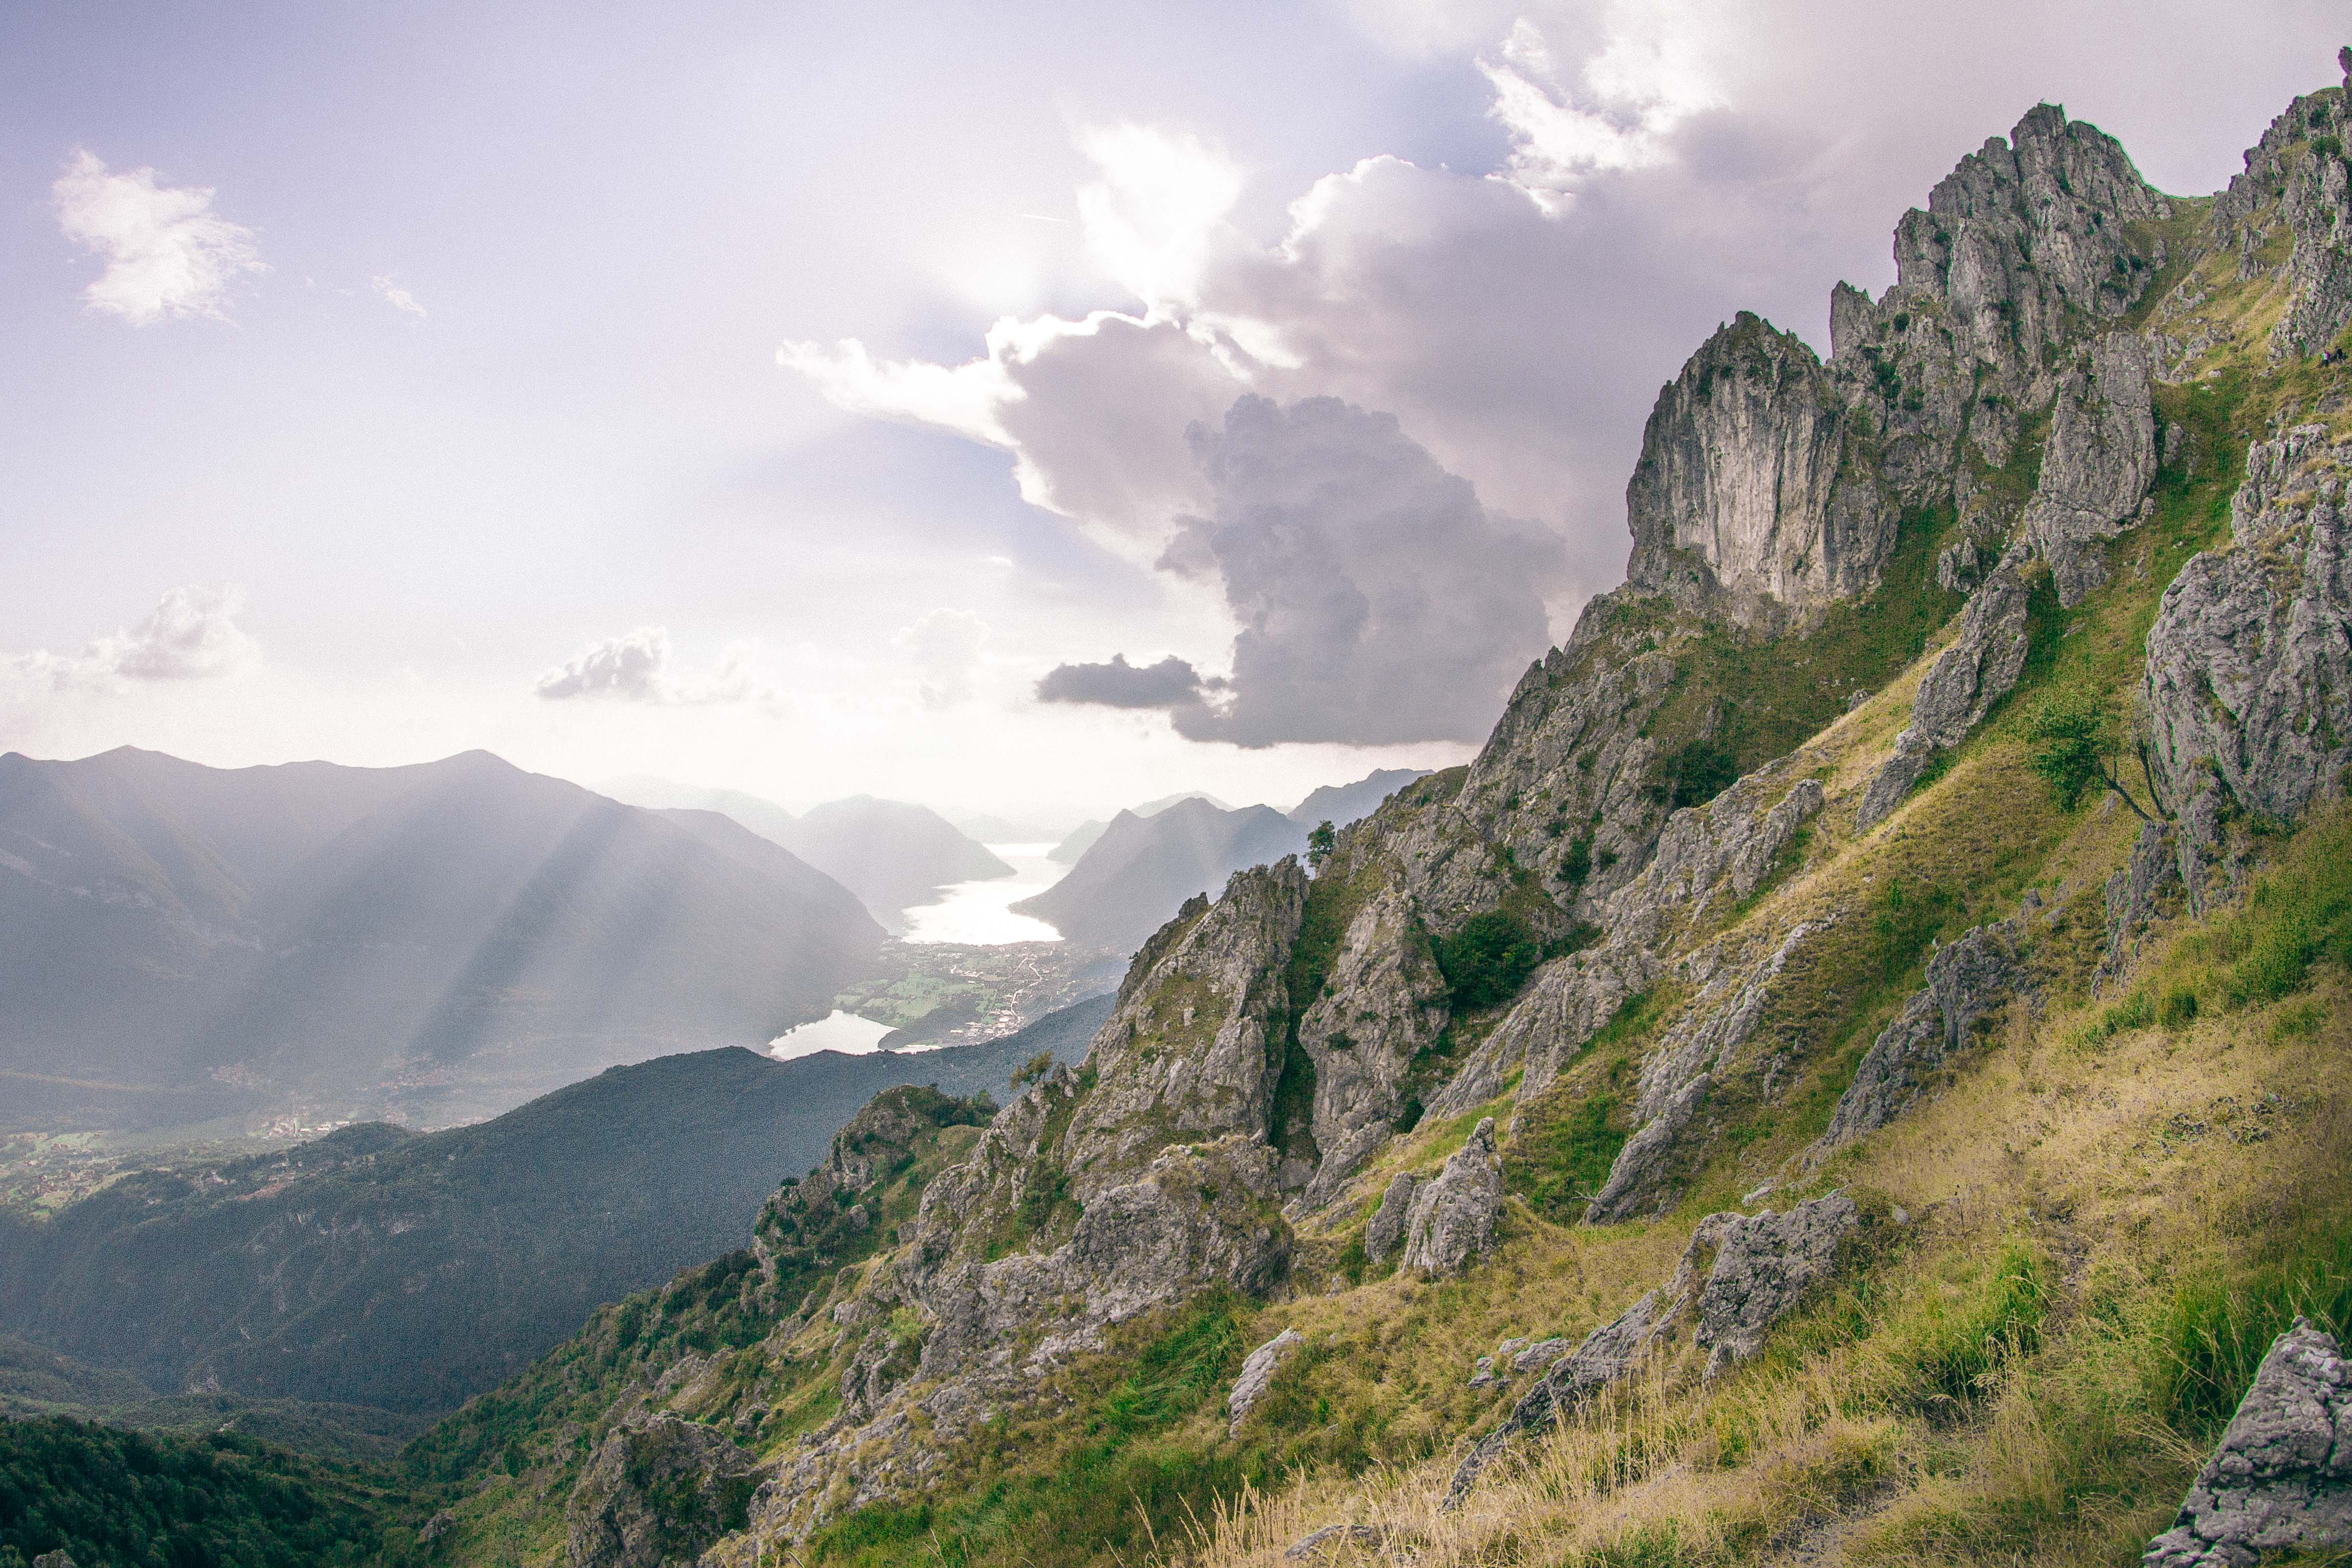
landscape, nature, grass, wilderness, walking, mountain, cloud, sky, hill, lake, adventure, valley, mountain range, cliff, scenic, fjord, highland, terrain, ridge, rocks, outdoors, clouds, mountains, alps, plateau, fell, loch, landform, mountain pass, geographical feature, atmospheric phenomenon, mountainous landforms